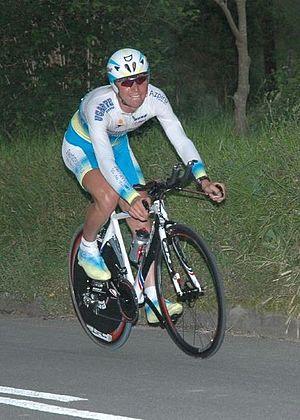
Oleh Chuzhda, né le 8 mai 1985 à Canet d'en Berenguer, est un coureur cycliste ukrainien. C'est le fils de Oleh Petrovich Chuzhda également coureur cycliste.